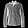
Label: Coat